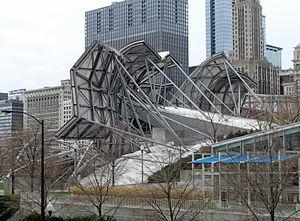
Le pavillon Jay Pritzker, aussi appelé pavillon Pritzker ou pavillon de musique Pritzker est un immense kiosque à musique situé au centre du Millennium Park, dans le secteur communautaire du Loop à Chicago, dans l'État de l'Illinois aux États-Unis. Il est situé au sud du théâtre Harris, à l'ouest de la passerelle BP, au nord de Lurie Garden, et à l'est de l'AT&T Plaza.